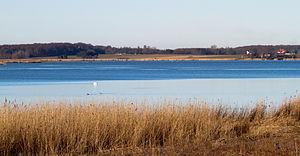
Cet article recense les zones humides du Danemark concernées par la convention de Ramsar.